I Was a Male War Bride

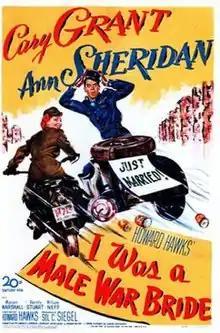
Theatrical poster

I Was a Male War Bride is a 1949 screwball comedy film directed by Howard Hawks and starring Cary Grant and Ann Sheridan.